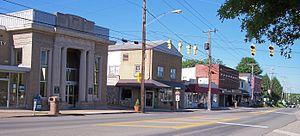
La ville américaine de Hurricane est située dans le comté de Putnam, dans l’État de Virginie-Occidentale. Lors du recensement de 2010, sa population s’élevait à 6 284 habitants.